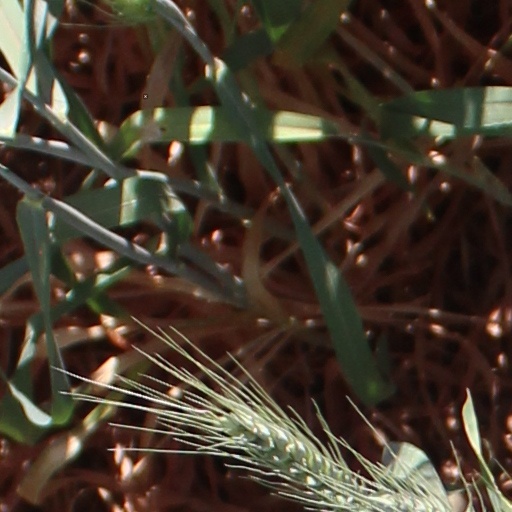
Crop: wheat